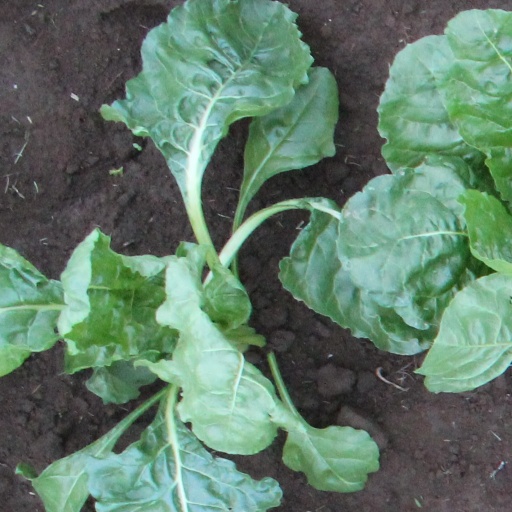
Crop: sugar beet